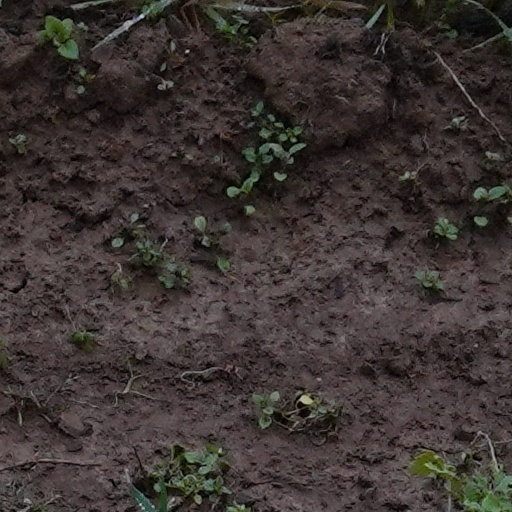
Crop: wheat